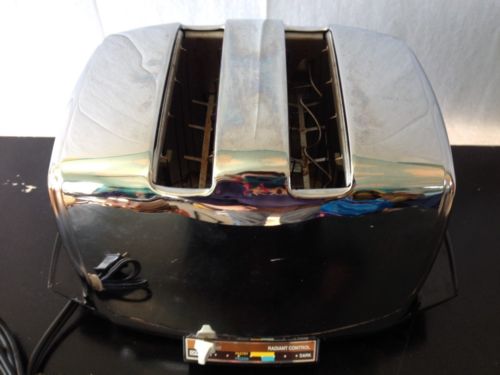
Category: toaster